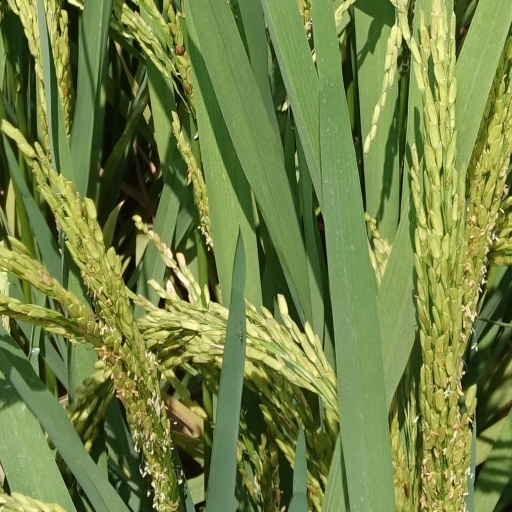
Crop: rice